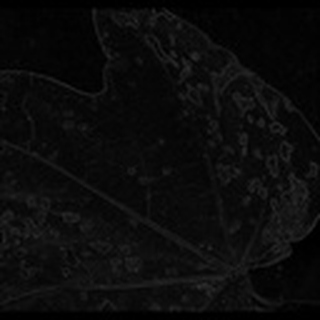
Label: cotton_target_spot